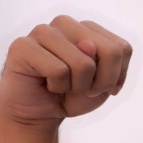
ASL sign: N